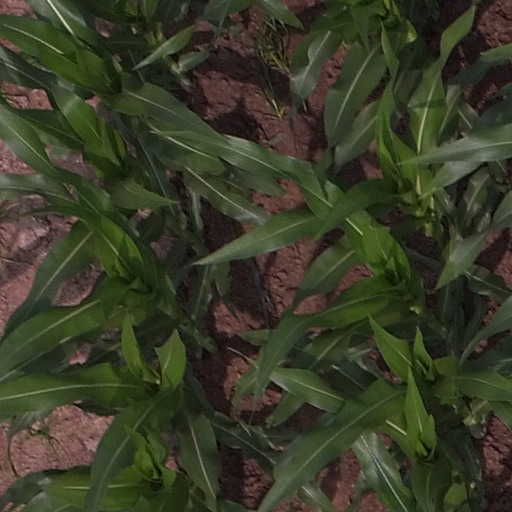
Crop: maize; corn